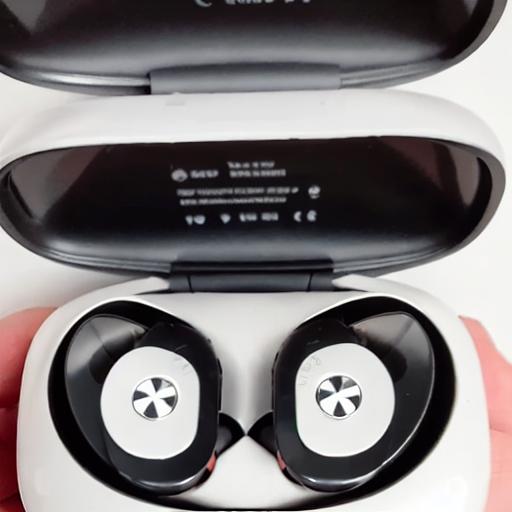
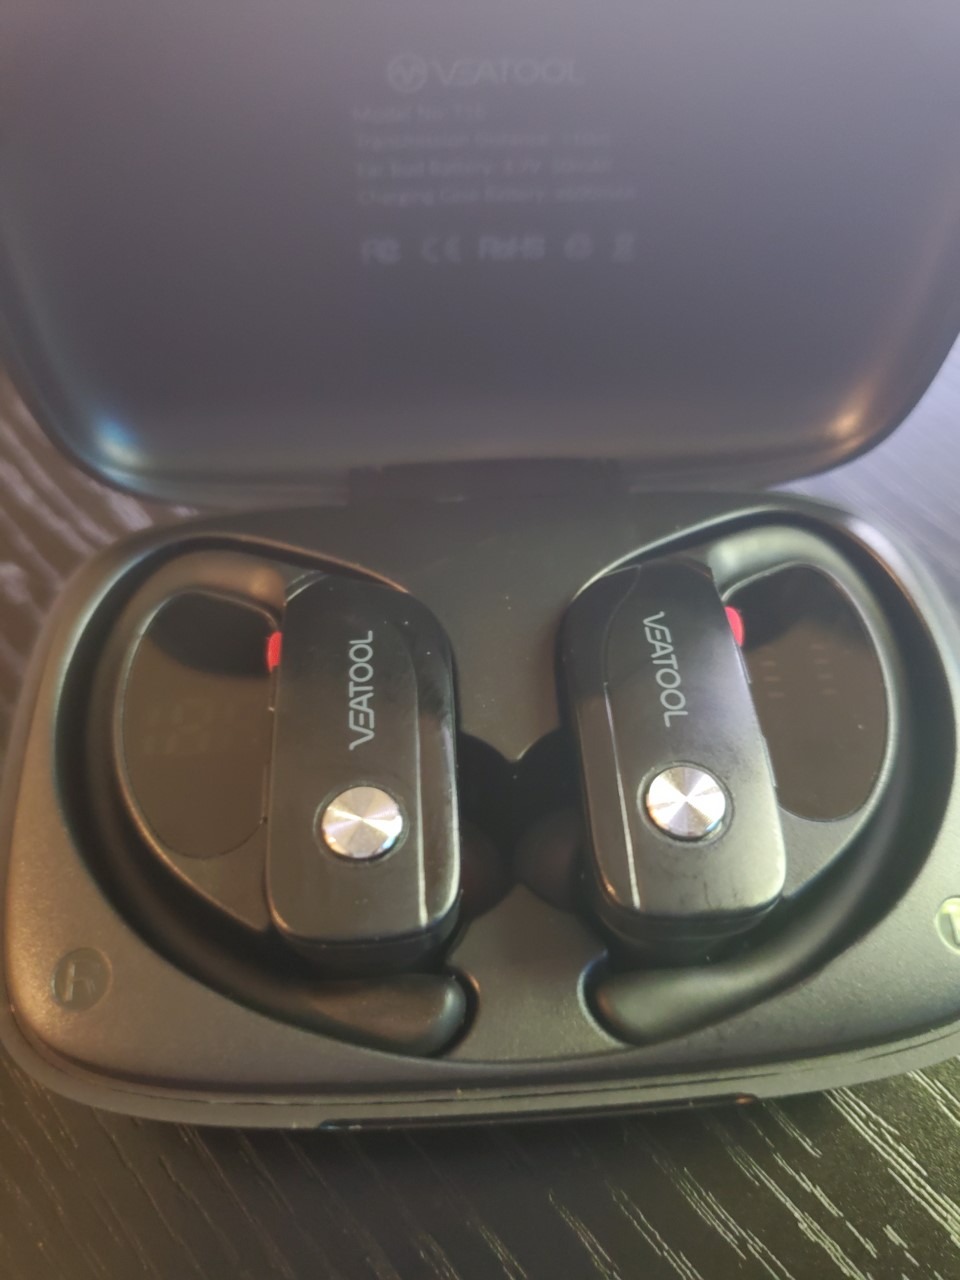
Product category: earbuds
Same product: no